Soybean aphid

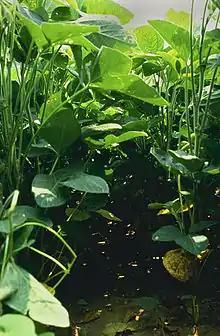
Soybean plants

Feeding by soybean aphids injures soybean by interfering with photosynthetic pathways—more specifically, biological mechanisms responsible for restoring chlorophyll to a low energy state are impaired. This restoration process is known as quenching and is important for plants to execute light reactions properly. Reduction in photosynthetic capacity of soybean may occur before plants begin to display symptoms of injury.